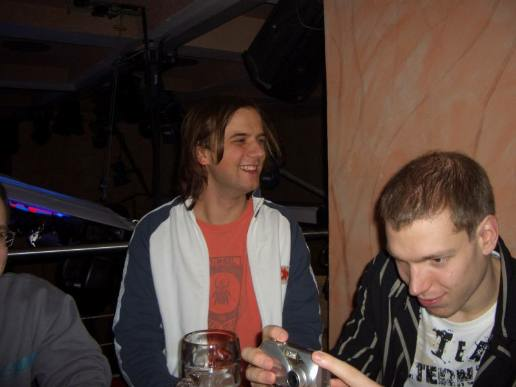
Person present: Yes